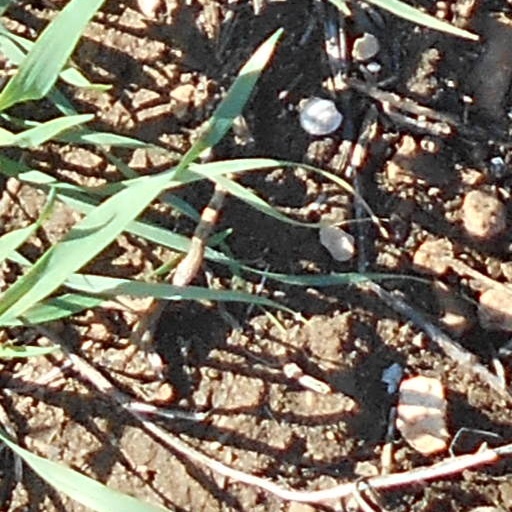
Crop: wheat